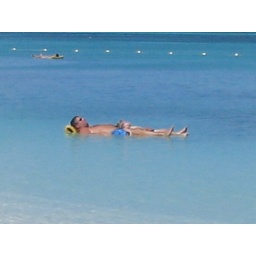
cute dad and son napping/floating in the ocean